Qanat

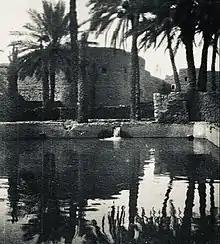
Irrigation cisterns ("sharij") at Figuig date palm oasis in Morocco (1913)

Watermills within a qanat system had to be carefully situated, to make best use of the slow flow of water. In Iran, there were underground mills at Yazd and Boshruyeh; at Taft and Ardestan mills were placed at the outflow from the qanat, before irrigation of the fields.